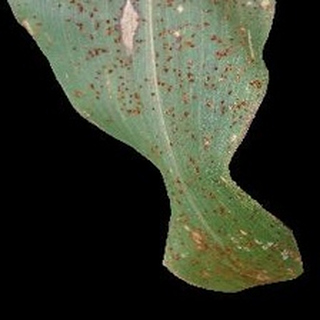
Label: corn_common_rust